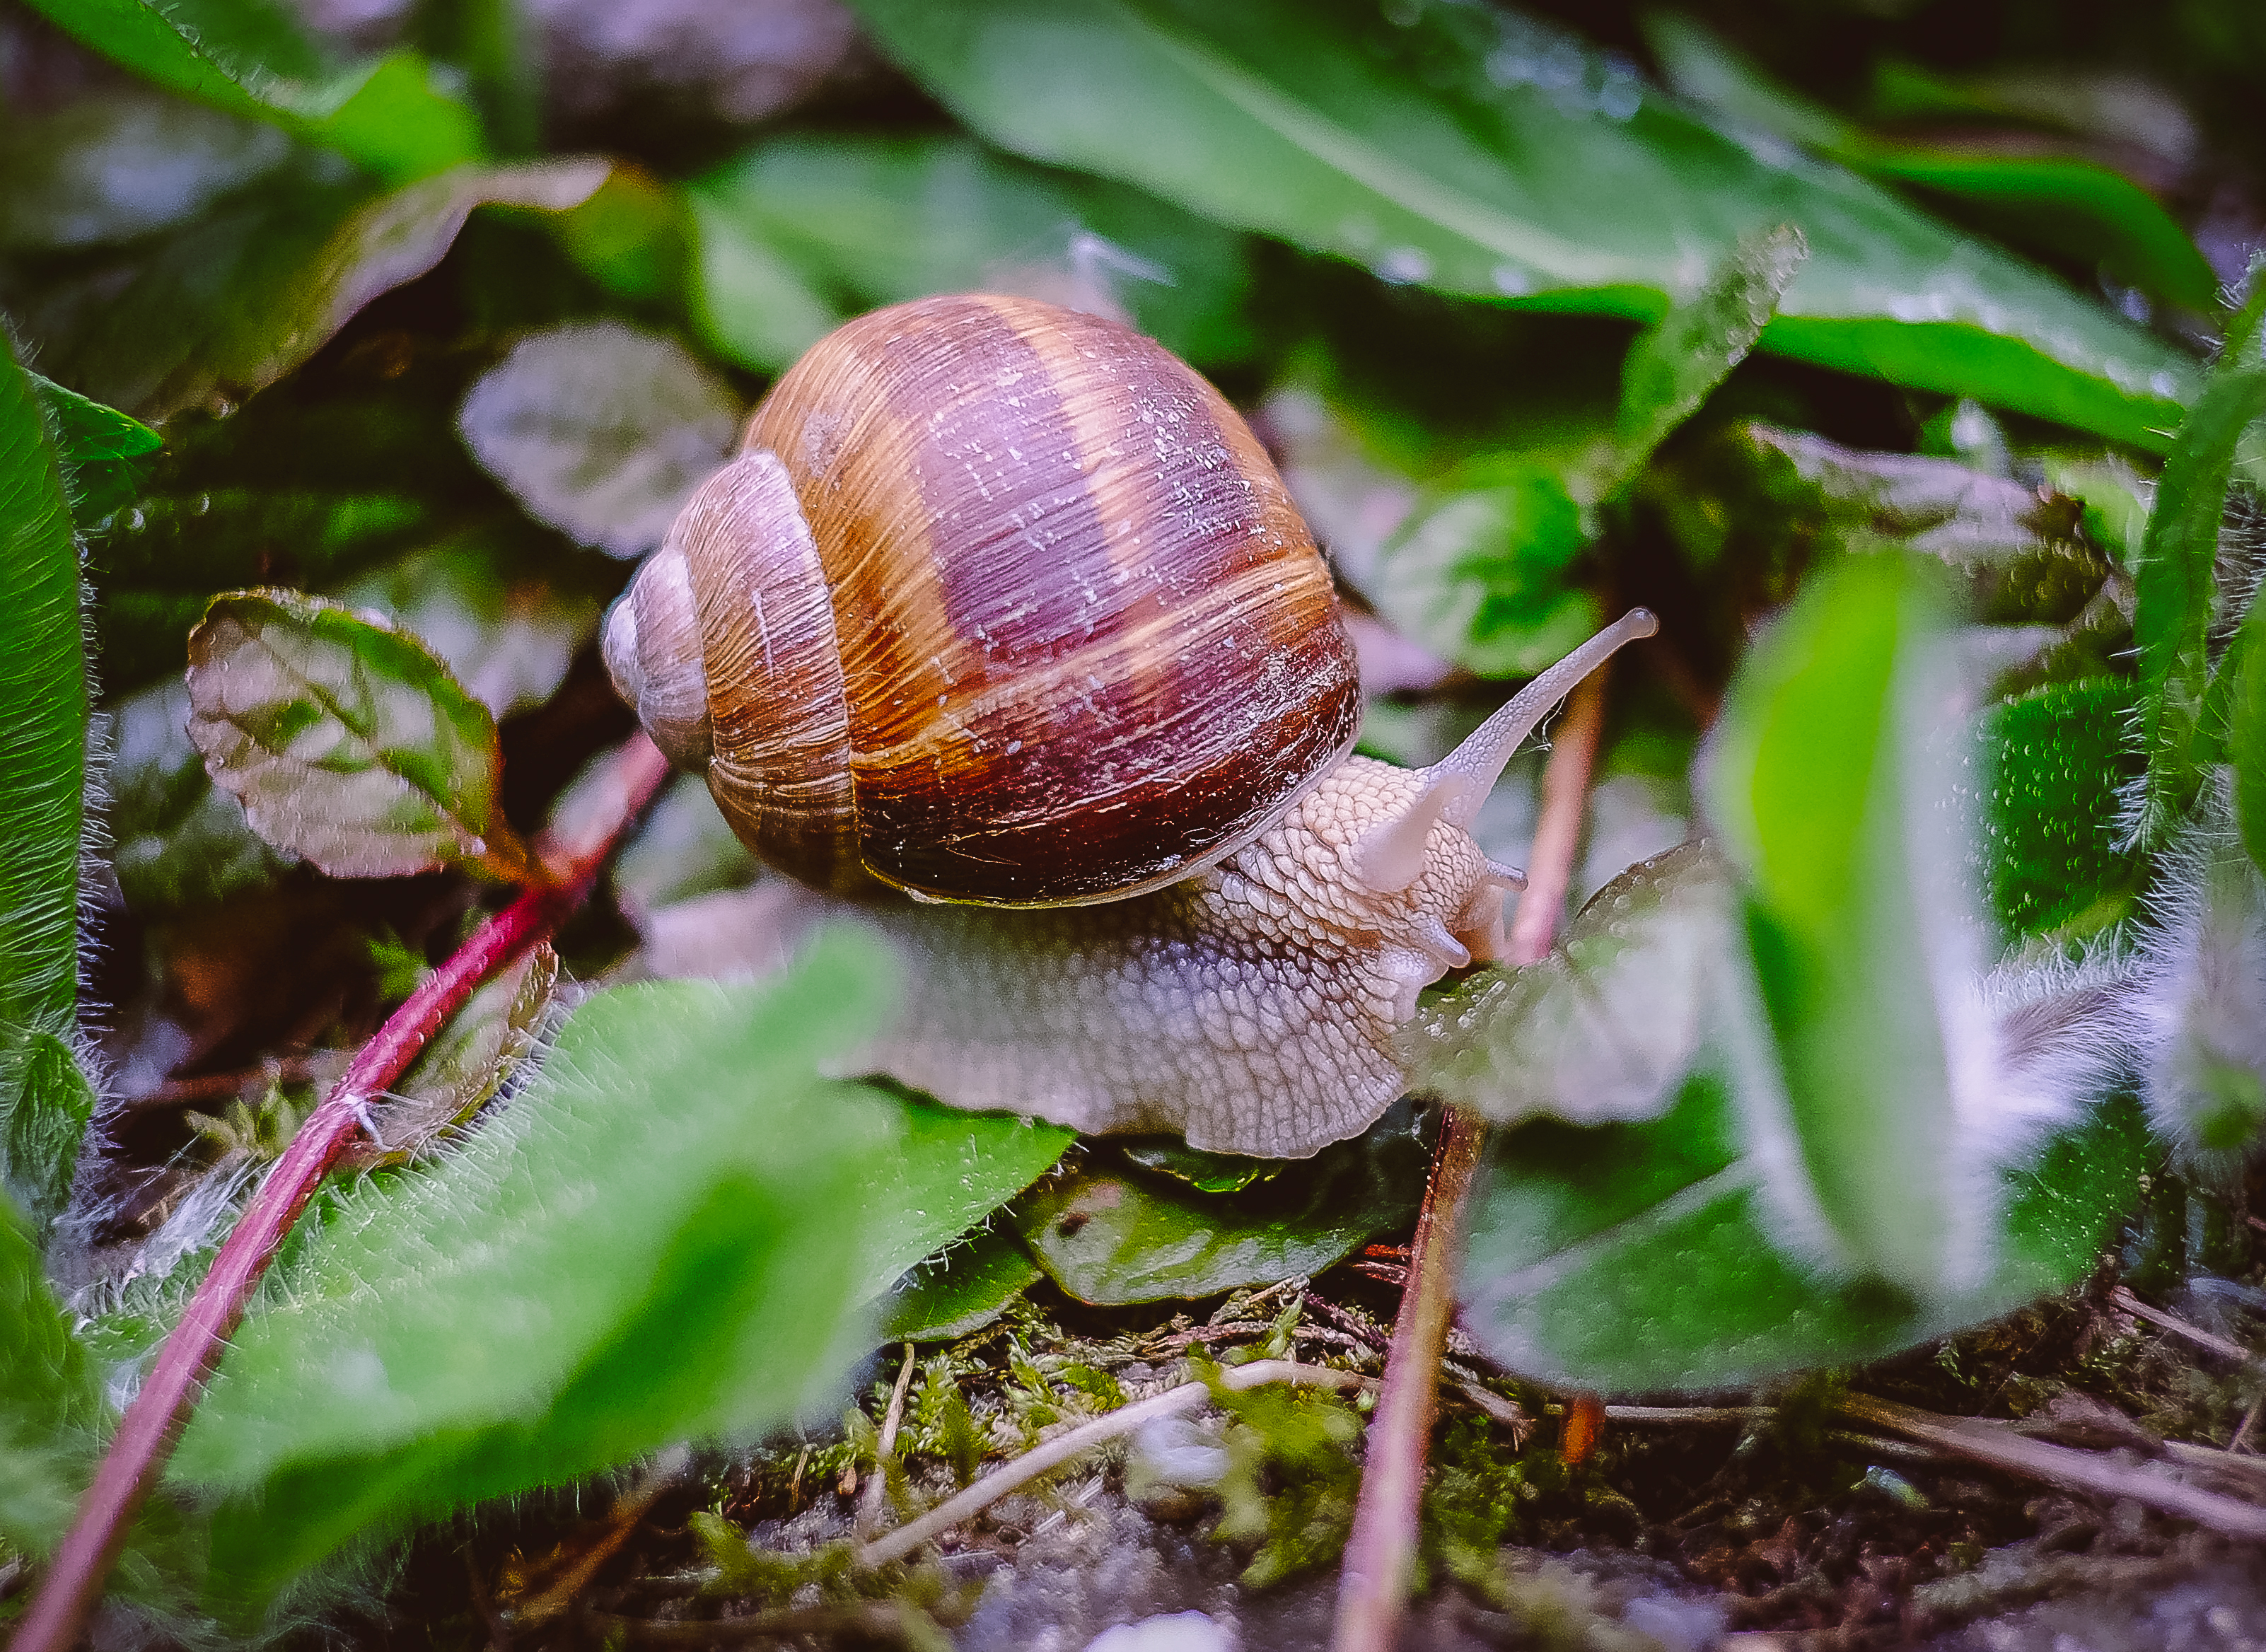
nature, photography, flower, animal, wildlife, insect, botany, flora, fauna, invertebrate, close up, snail, natur, tier, tiere, molluscs, schnecke, macro photography, weinbergschnecke, grapevinesnail, largegardensnail, romansnail, snails and slugs